Josef František

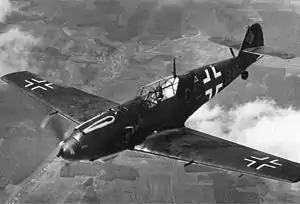
A Messerschmitt Bf 109 fighter. František shot down nine Bf 109s in September 1940.

After France surrendered, František fled to Britain and after training on 2 August was assigned to Polish No. 303 Squadron based at RAF Northolt, flying Hawker Hurricane fighters. František was used to obsolescent aircraft with fixed landing gear, and on 8 August at the end of a training flight, he forgot to lower his Hurricane's retractable undercarriage and accidentally made a belly landing. He was unhurt, and the aircraft was repairable. The squadron entered action in the last phase of the Battle of Britain. František's first confirmed victory was shooting down a Messerschmitt Bf 109E fighter on 2 September 1940. His fifth victory nearly cost him his life. On 6 September he shot down a Bf 109E of III/JG 52 near Sevenoaks in Kent, but František's Hurricane was damaged so badly that he had to make a forced landing near Falmer.